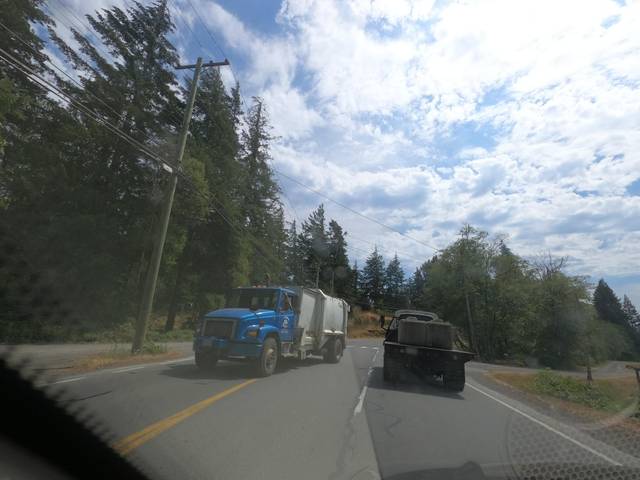
Region: Canada
Coordinates: 48.399, -123.551